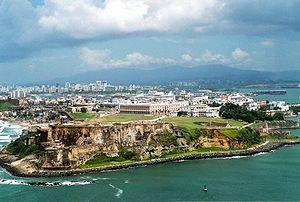
Le site historique national de San Juan – ou San Juan National Historic Site en anglais – est un site historique national américain à San Juan et Toa Baja, à Porto Rico. Constitué d'un ensemble de forts, bastions et maisons fortes ainsi que des trois quarts des murs d'enceinte du Vieux San Juan, il forme avec La Fortaleza depuis 1983 un bien sur la liste du patrimoine mondial de l'UNESCO.
Le Vieux San Juan – Viejo San Juan en espagnol ou Old San Juan en anglais – est le quartier le plus ancien de San Juan, à Porto Rico. Il est inscrit au Registre national des lieux historiques depuis le 10 octobre 1972 et classé National Historic Landmark depuis le 27 février 2013.